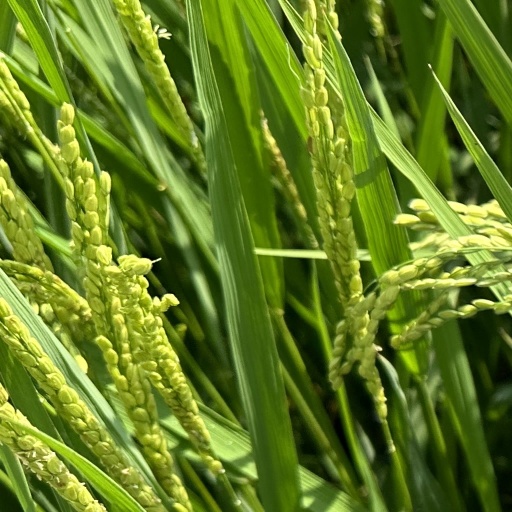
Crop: rice